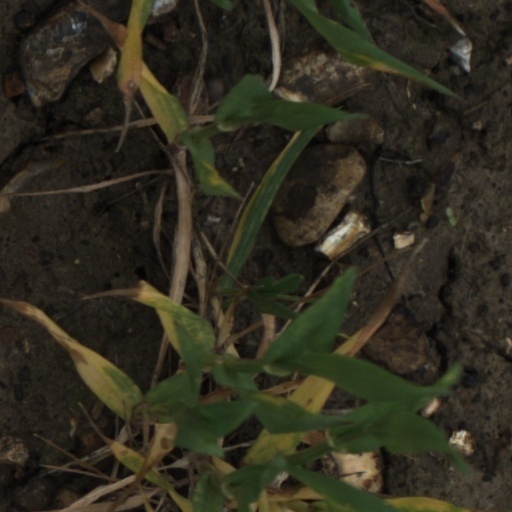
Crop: wheat